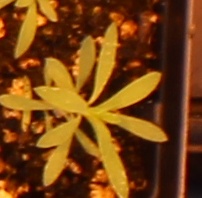
Label: Kochia